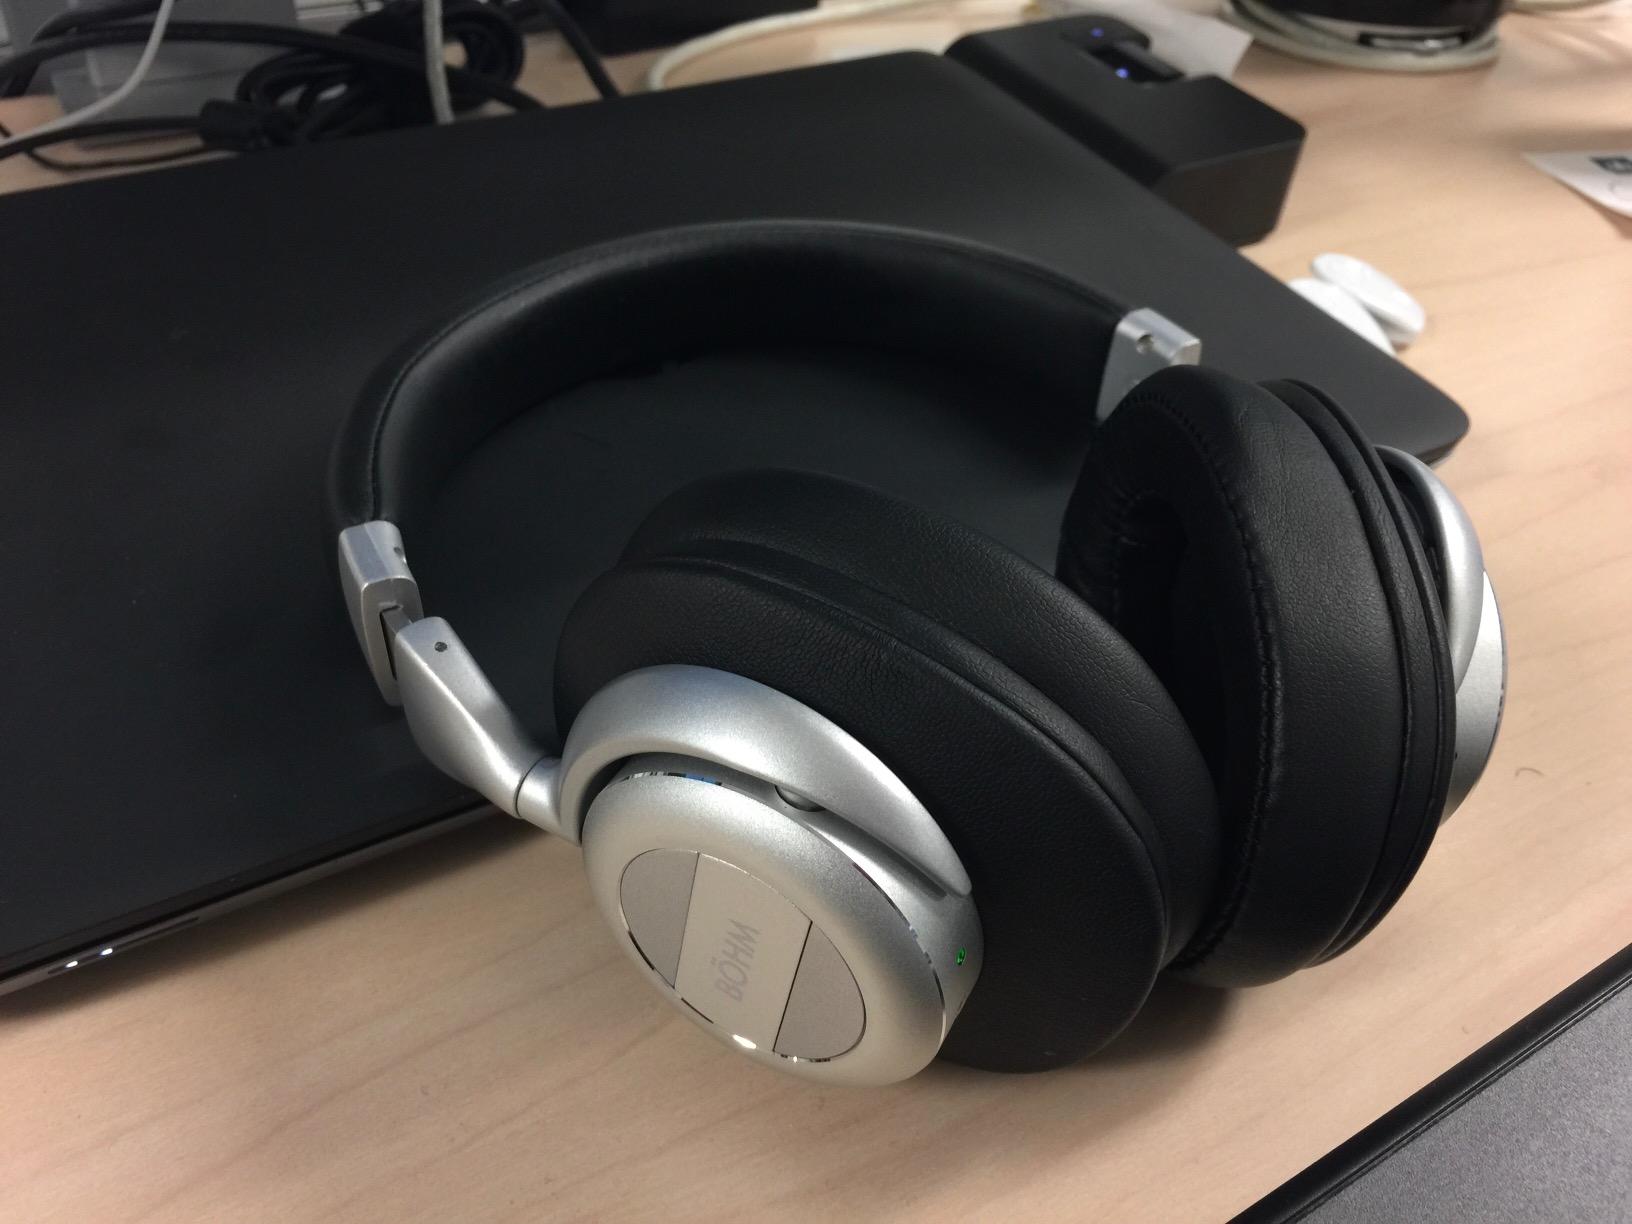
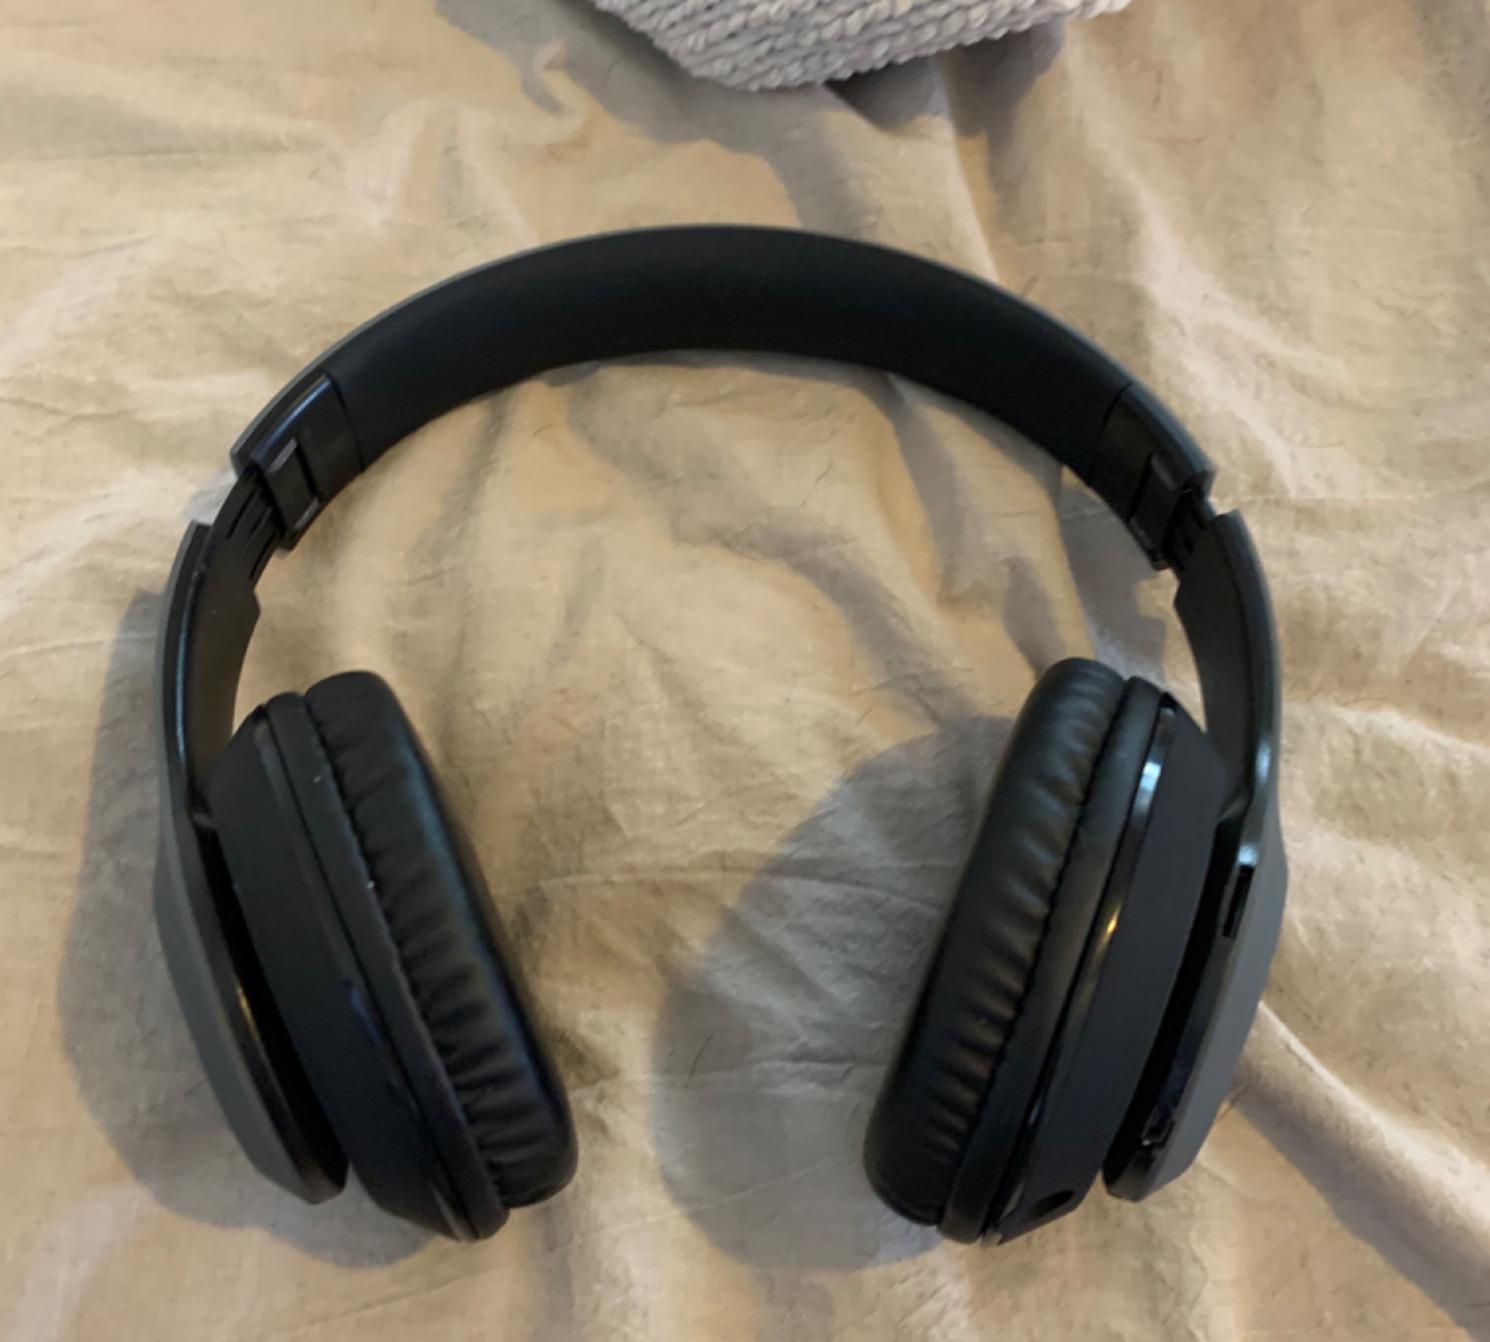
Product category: headphones
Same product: no